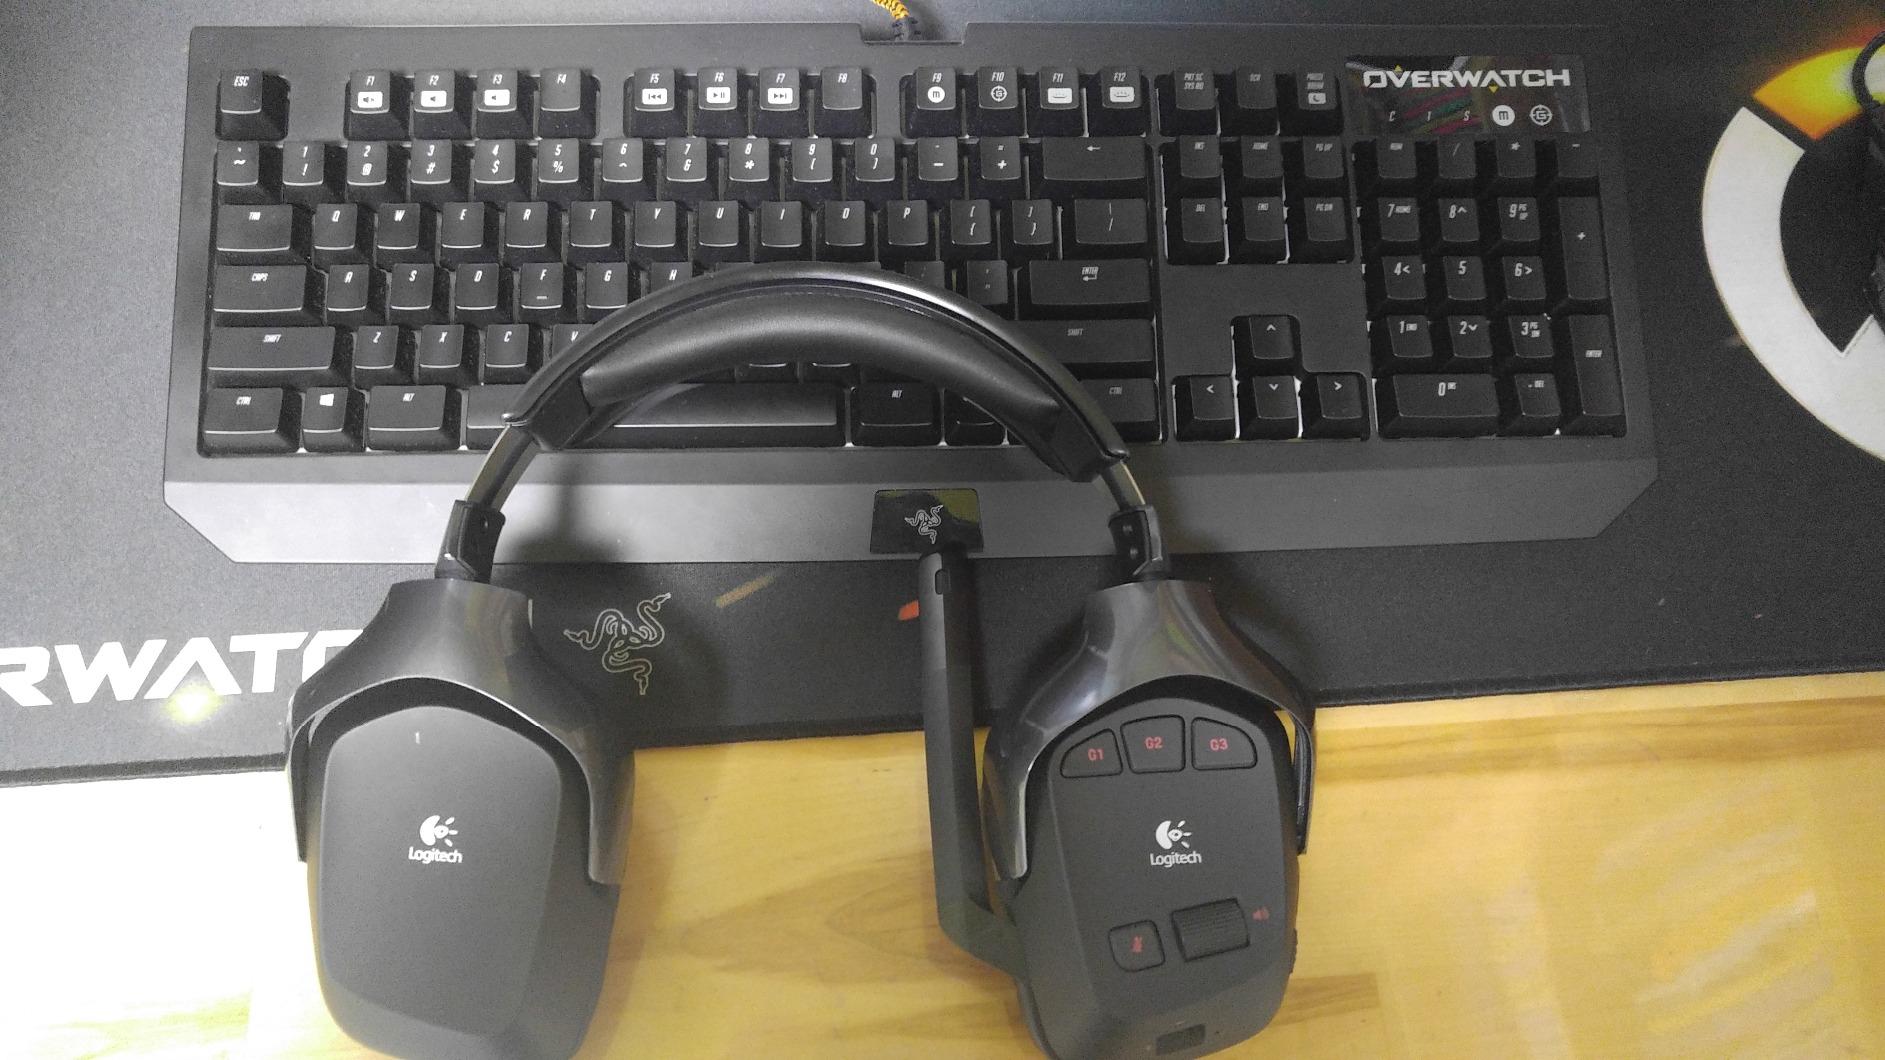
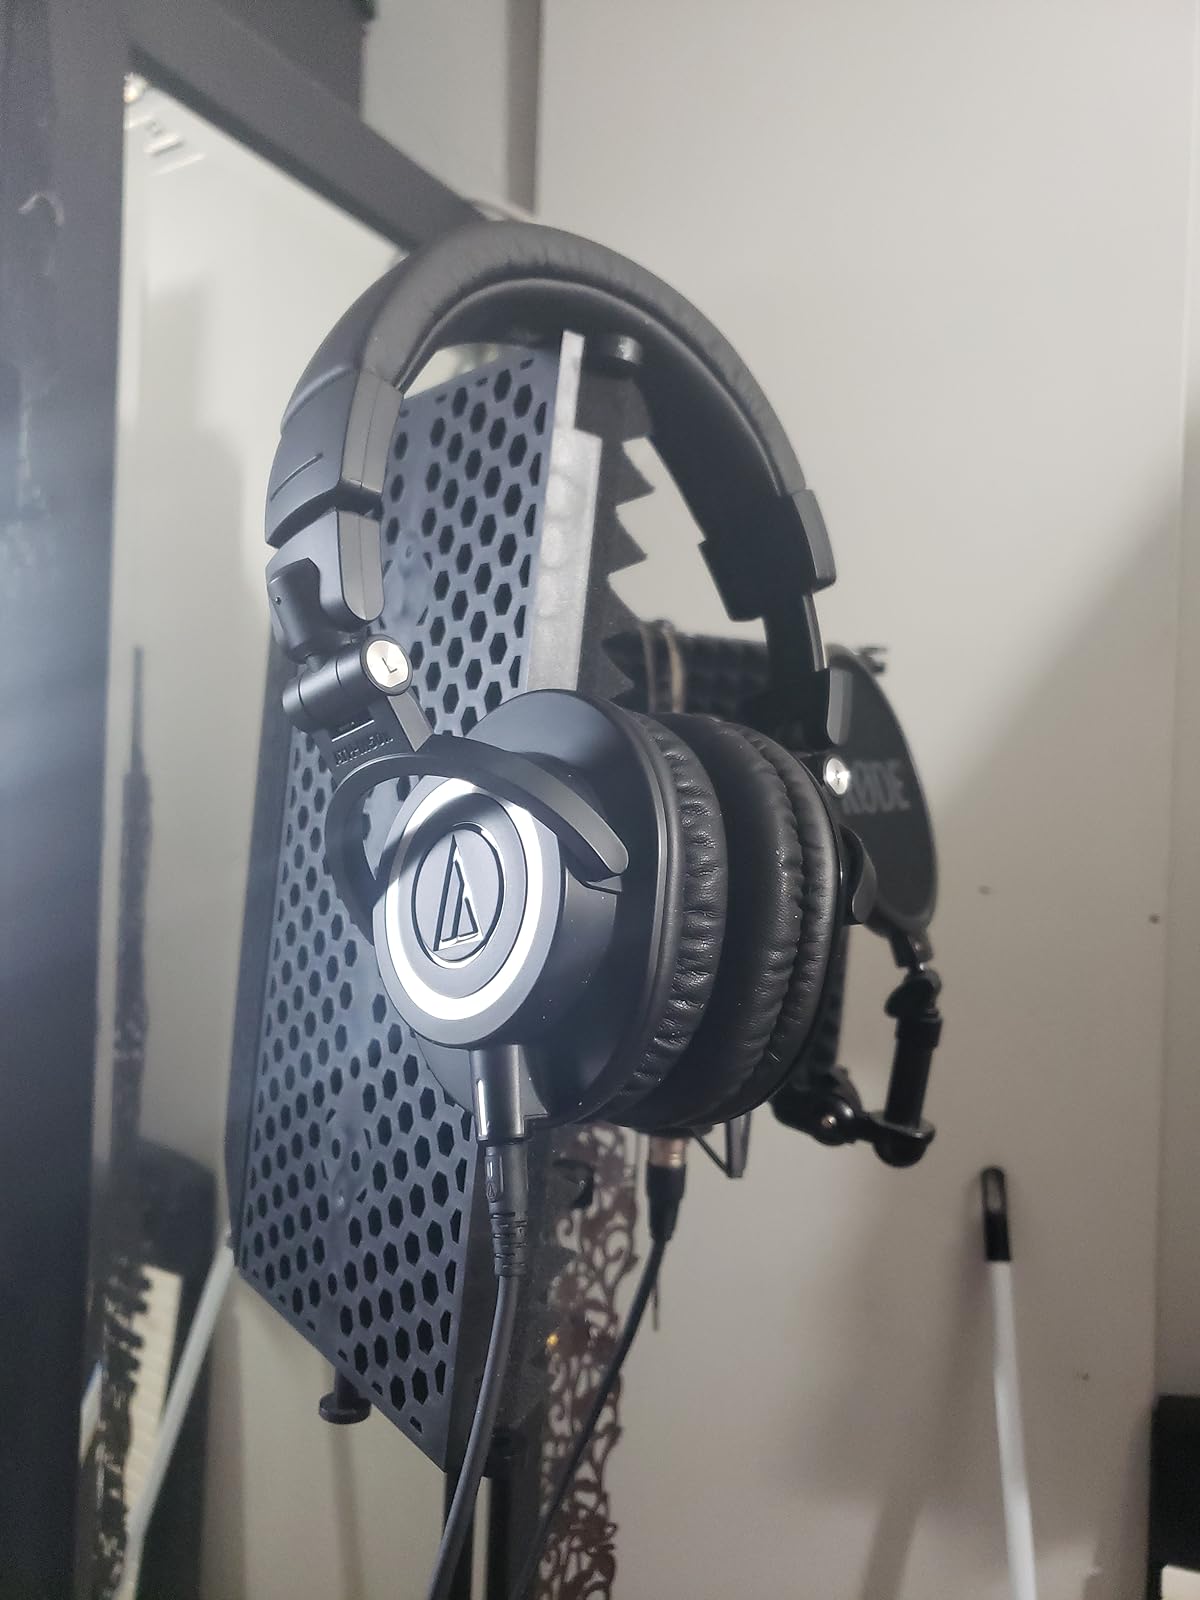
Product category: headphones
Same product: no